Rodrigo Palacio

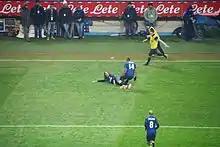
Palacio celebrating with Ezequiel Schelotto.

Palacio debuted in a UEFA Europa League qualification match against Croatian side Hajduk Split. He scored his first Inter double in a friendly against Bizertin of Tunisia on 18 August. He then scored his first official goal for Inter on 23 August in the play-off round of Europa League qualifiers against Romania's Vaslui. He scored again in the return leg in Milan on 30 August, making the final score 1–1 as Inter progressed to the competition's group stage.